Health in Mozambique

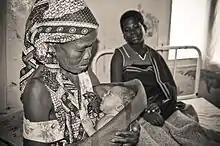
One of few delivered successfully at a health post in a rural Mozambican village.

According to a USAID report, there has been significant expansion in maternal and child health programming since the turn of the century. For example, the report cites that 97 percent of pregnant women in Mozambique now have access to pre-natal care. Additionally, the Overseas Development Institute has stated that infant mortality and child-under-five mortality rates in Mozambique have both been reduced by over 50% between the years of 1997 and 2011. Per the same source, maternal mortality rates also declined faster during this 14-year period than in any other sub-saharan country – falling from 692/100.000 to 408/100.000 between 1997 and 2011.